Nepali tea

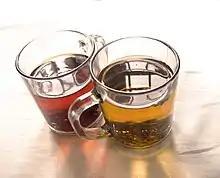
CTC and Orthodox tea

Nepali tea is a beverage made from the leaves of tea plants ("Camellia sinensis") grown in Nepal. They are distinctive in appearance, aroma and taste, but are similar in many ways to Darjeeling tea, which is produced over the border in India. Its relatively smaller production quantities mean that teas from Nepal are less well known than those from Darjeeling.